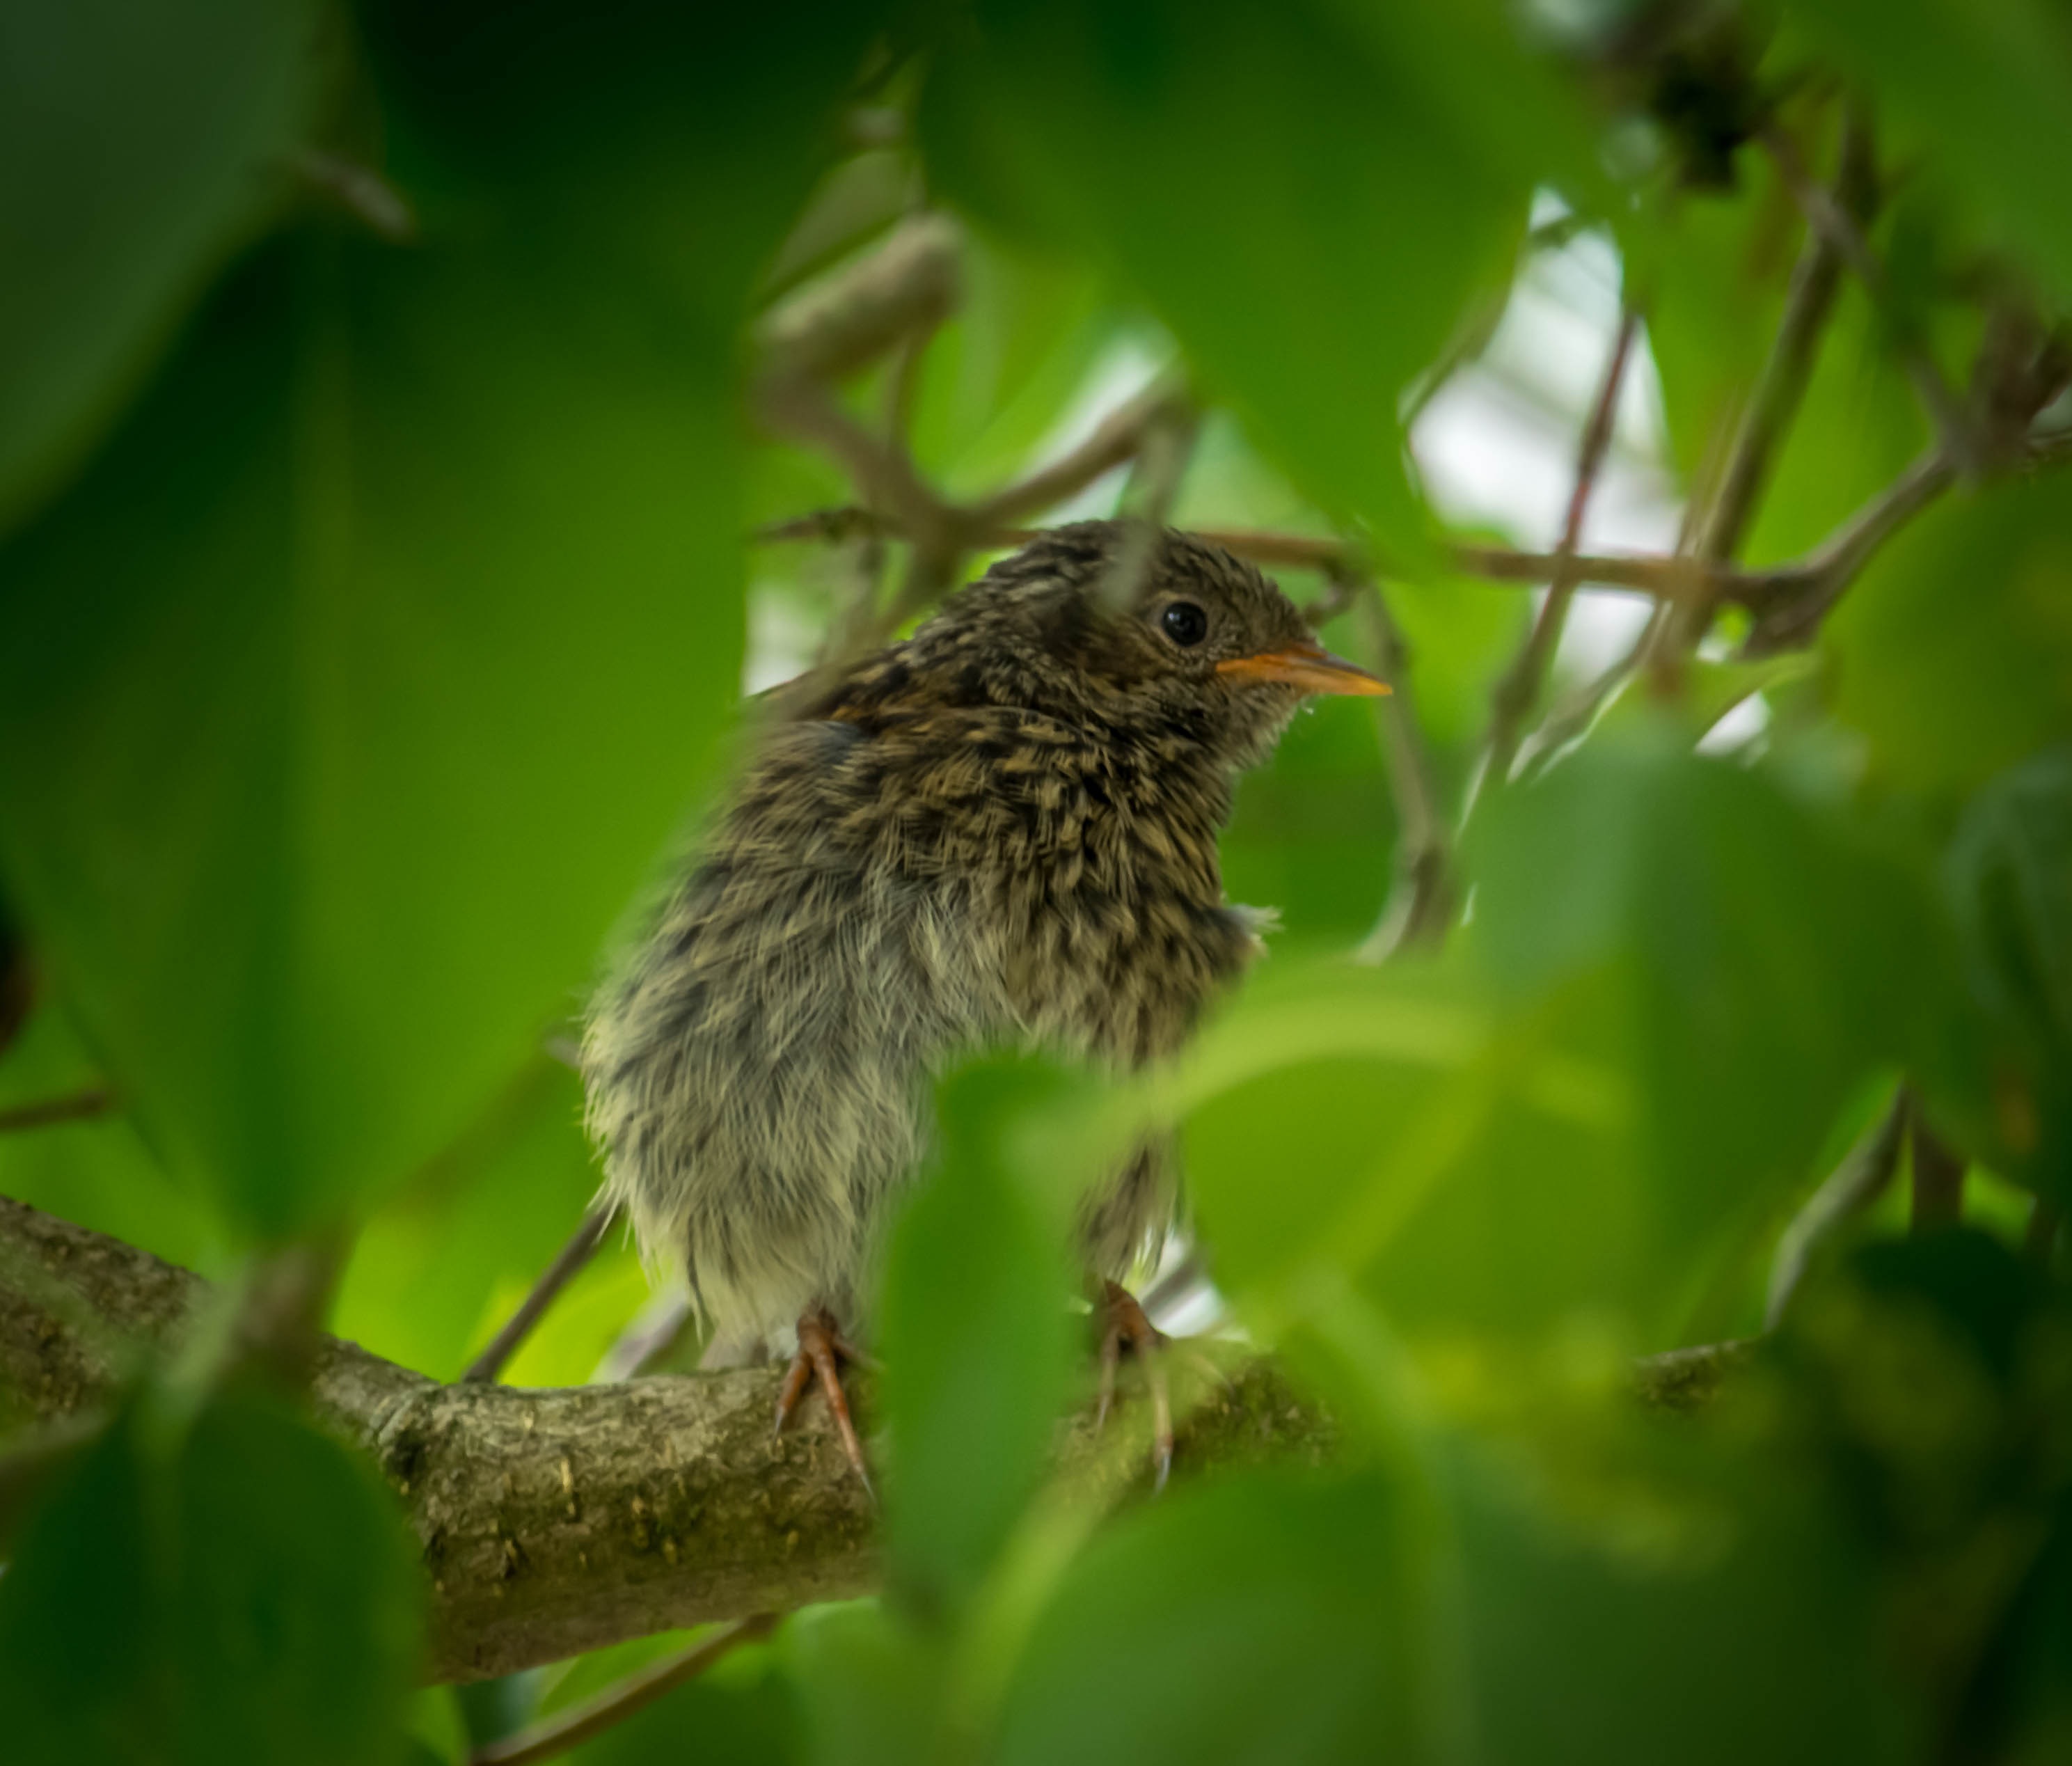
tree, nature, branch, bird, animal, summer, wildlife, spring, green, beak, natural, fauna, vertebrate, perching bird